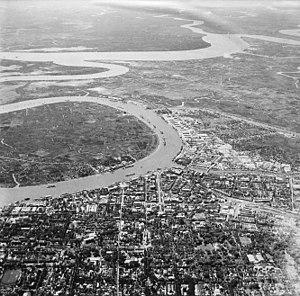
La nouvelle zone urbaine de Thủ Thiêm est un projet de développement urbain de la péninsule de Thu Thiem du 2e arrondissement d'Hô-Chi-Minh-Ville au Viêt Nam.